Wilhelm Christian Suhrke

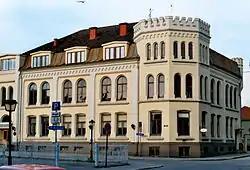
Tordenskjolds 3 in Halden

He was born in Fredrikshald (now Halden) in Østfold, Norway. He was a son of German-born architect Ernst Suhrke (1829-1892) and his wife Barthe Svendsen (1837-1923). Suhrke graduated in engineering during 1882 from Trondhjems Tekniske Læreanstalt (now Norwegian University of Science and Technology) at Trondheim and studied at the Polytechnical School of Hannover (now Leibniz University Hannover) from 1884 to 1886. He joined his father in 1884 and from 1892 he directed the firm. He is known for designing buildings such as "Halden Arbeidersamfund", "Tordenskjolds 3", "Halden Bad" and his own residence "Suhrkevillaen" on Rødsberget in Halden. His later works are characterized by functionalism.